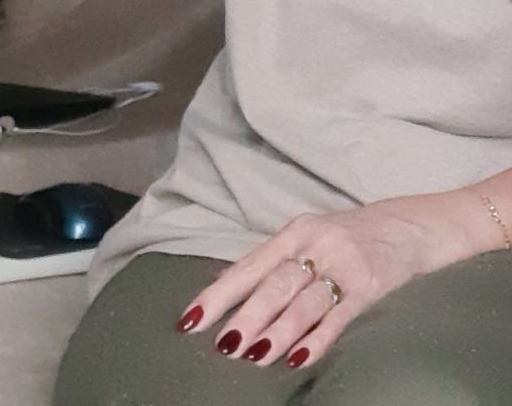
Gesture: no_gesture